Christopher Avevor

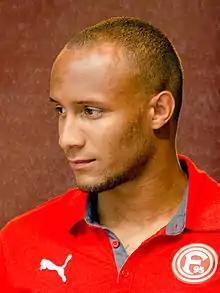
Avevor with Fortuna Düsseldorf in 2014

Christopher Salon Avevor (born 11 February 1992) is a German professional footballer who plays as a centre-back. He represented Germany internationally at various youth levels.